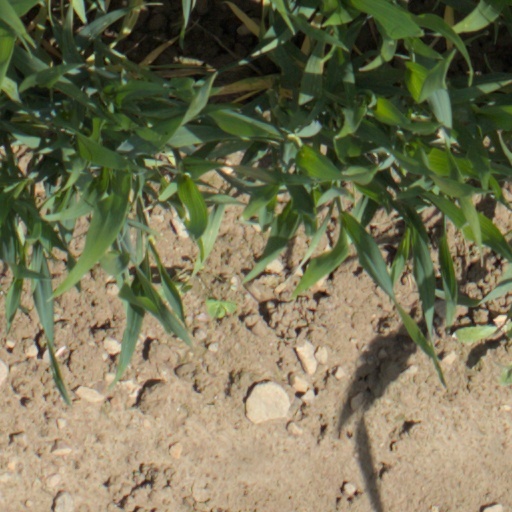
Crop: wheat